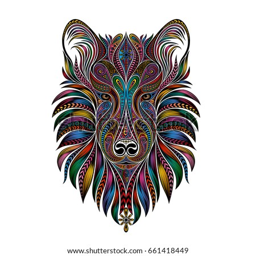
vector silhouette of a colored dog from beautiful patterns .